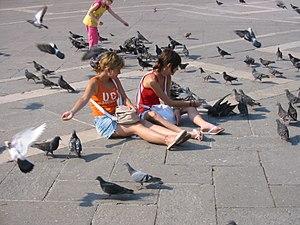
Pigeons sur la place Saint Marc de Venise
Les pigeons sont des oiseaux de la famille des Columbidae, vivant à l'origine dans les milieux terrestres mais s'étant répandus, pour certaines espèces, en plaine et dans les villes, et se nourrissant principalement de graines, mais avec un régime très élargi autour des lieux où les déchets alimentaires leur sont disponibles, ce qui les fait parfois qualifier d'éboueurs urbains.